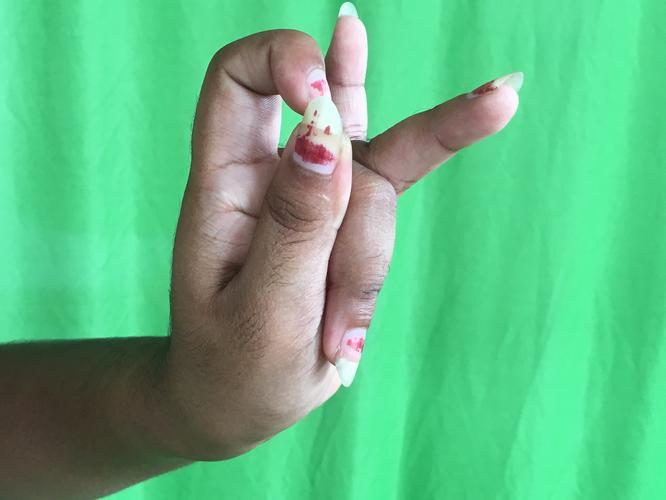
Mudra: Katakamukha_3
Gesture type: single_hand